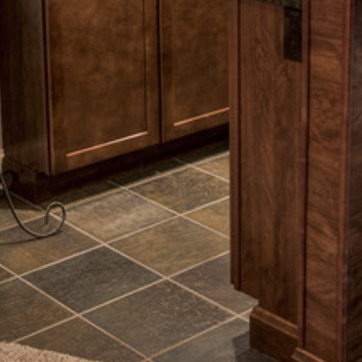
Material: tile